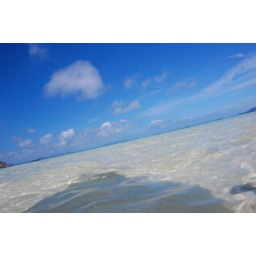
crystal clear sea you could walk in forever, and a clear blue sky. Ontario is beautiful, but come on...